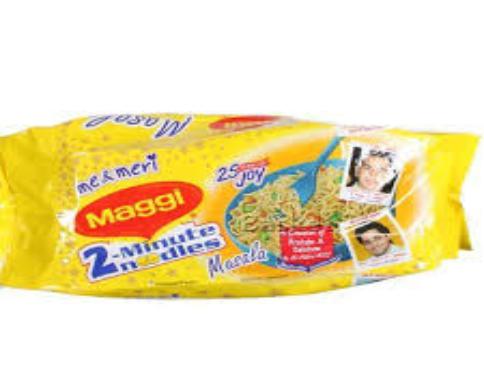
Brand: Maggi Masala noodles
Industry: Food